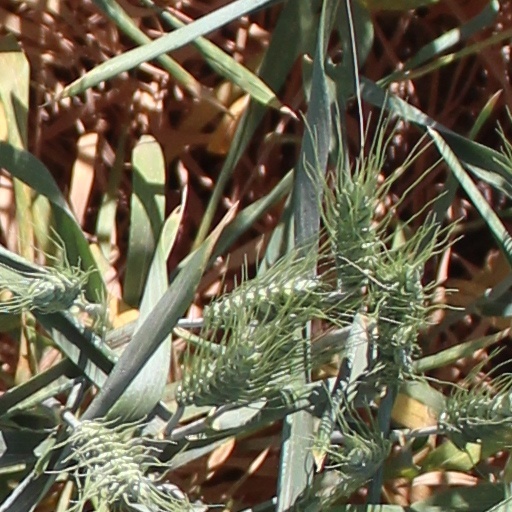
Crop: wheat